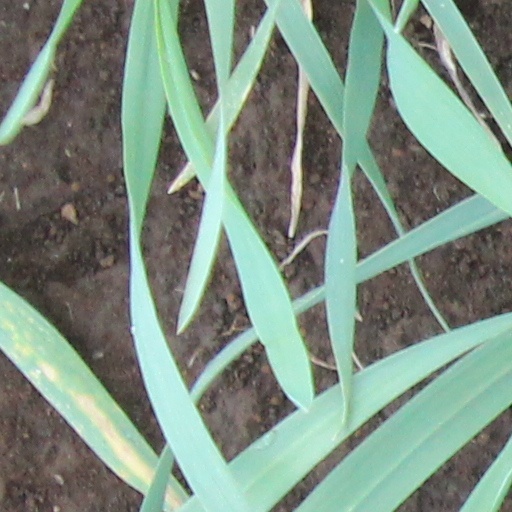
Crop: wheat